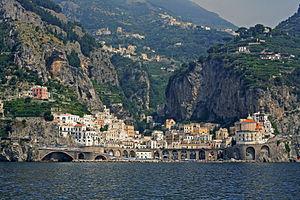
Atrani est une commune italienne de la province de Salerne dans la région Campanie en Italie.